Bishōjo Senshi Sailor Moon R (1993 video game)

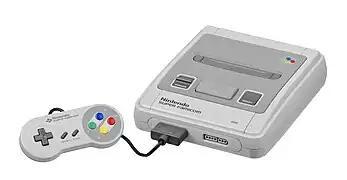
"Bishōjo Senshi Sailor Moon R" was developed by most of the original team who worked in the previous "Sailor Moon" title exclusively for Super Famicom.

"Bishōjo Senshi Sailor Moon R" on Super Famicom, which was released exclusively in Japan by Bandai on December 29, 1993, was once again created by a team comprised from staff of the titular shōjo manga and anime series, with producer Jōji Yuno at Angel heading development, who recounted its making process and history in an official strategy guide by Kodansha from May 1994, five months after the game's release to the market. Yuno claimed that the "Chibiusa" mode, which was geared towards a much younger audience, grew beyond the staff's expectation and stated that there were still mysteries behind Chibiusa's character and decided removing her from the main game and create a separate mode instead after the team were worried and debated how she should be implemented in the project, as they thought Chibiusa getting attacked by enemies would not look right due to her height. The team decided to introduce the parasol Chibiusa had since her appearance as a weapon, stating that this made up for her difference with enemies' height and was "a lot cuter than Chibiusa directly punching and kicking the enemies." However, the parasol shoots energy stars instead when attacking enemies, as Yuno claimed that "from the point of view of child-rearing, it's not ideal to be hitting enemies directly with an umbrella".